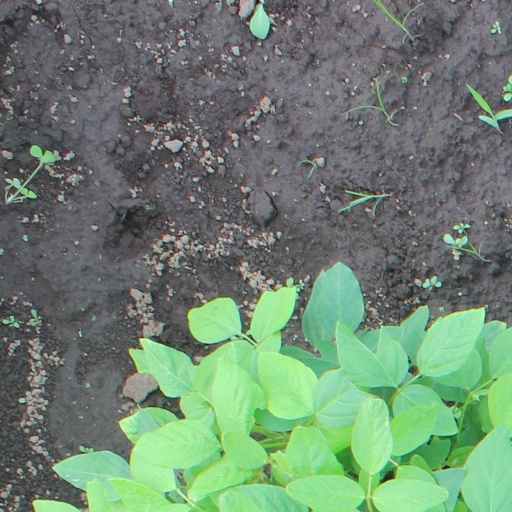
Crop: soybean